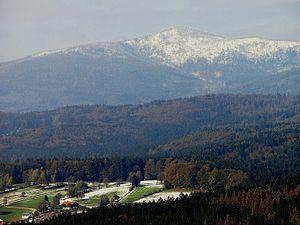
Le Grosser Rachel est une montagne culminant à 1 452 mètres d'altitude dans la forêt de Bavière, contrefort de la forêt de Bohême. Avec le Kleiner Rachel, à 900 m au nord-ouest, il forme le mont Rachel.